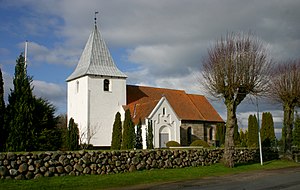
Bramdrup Kirke
Set fra syd.2008-04-05